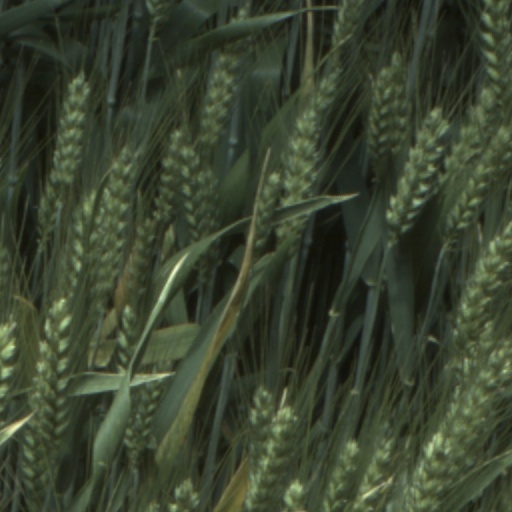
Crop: wheat